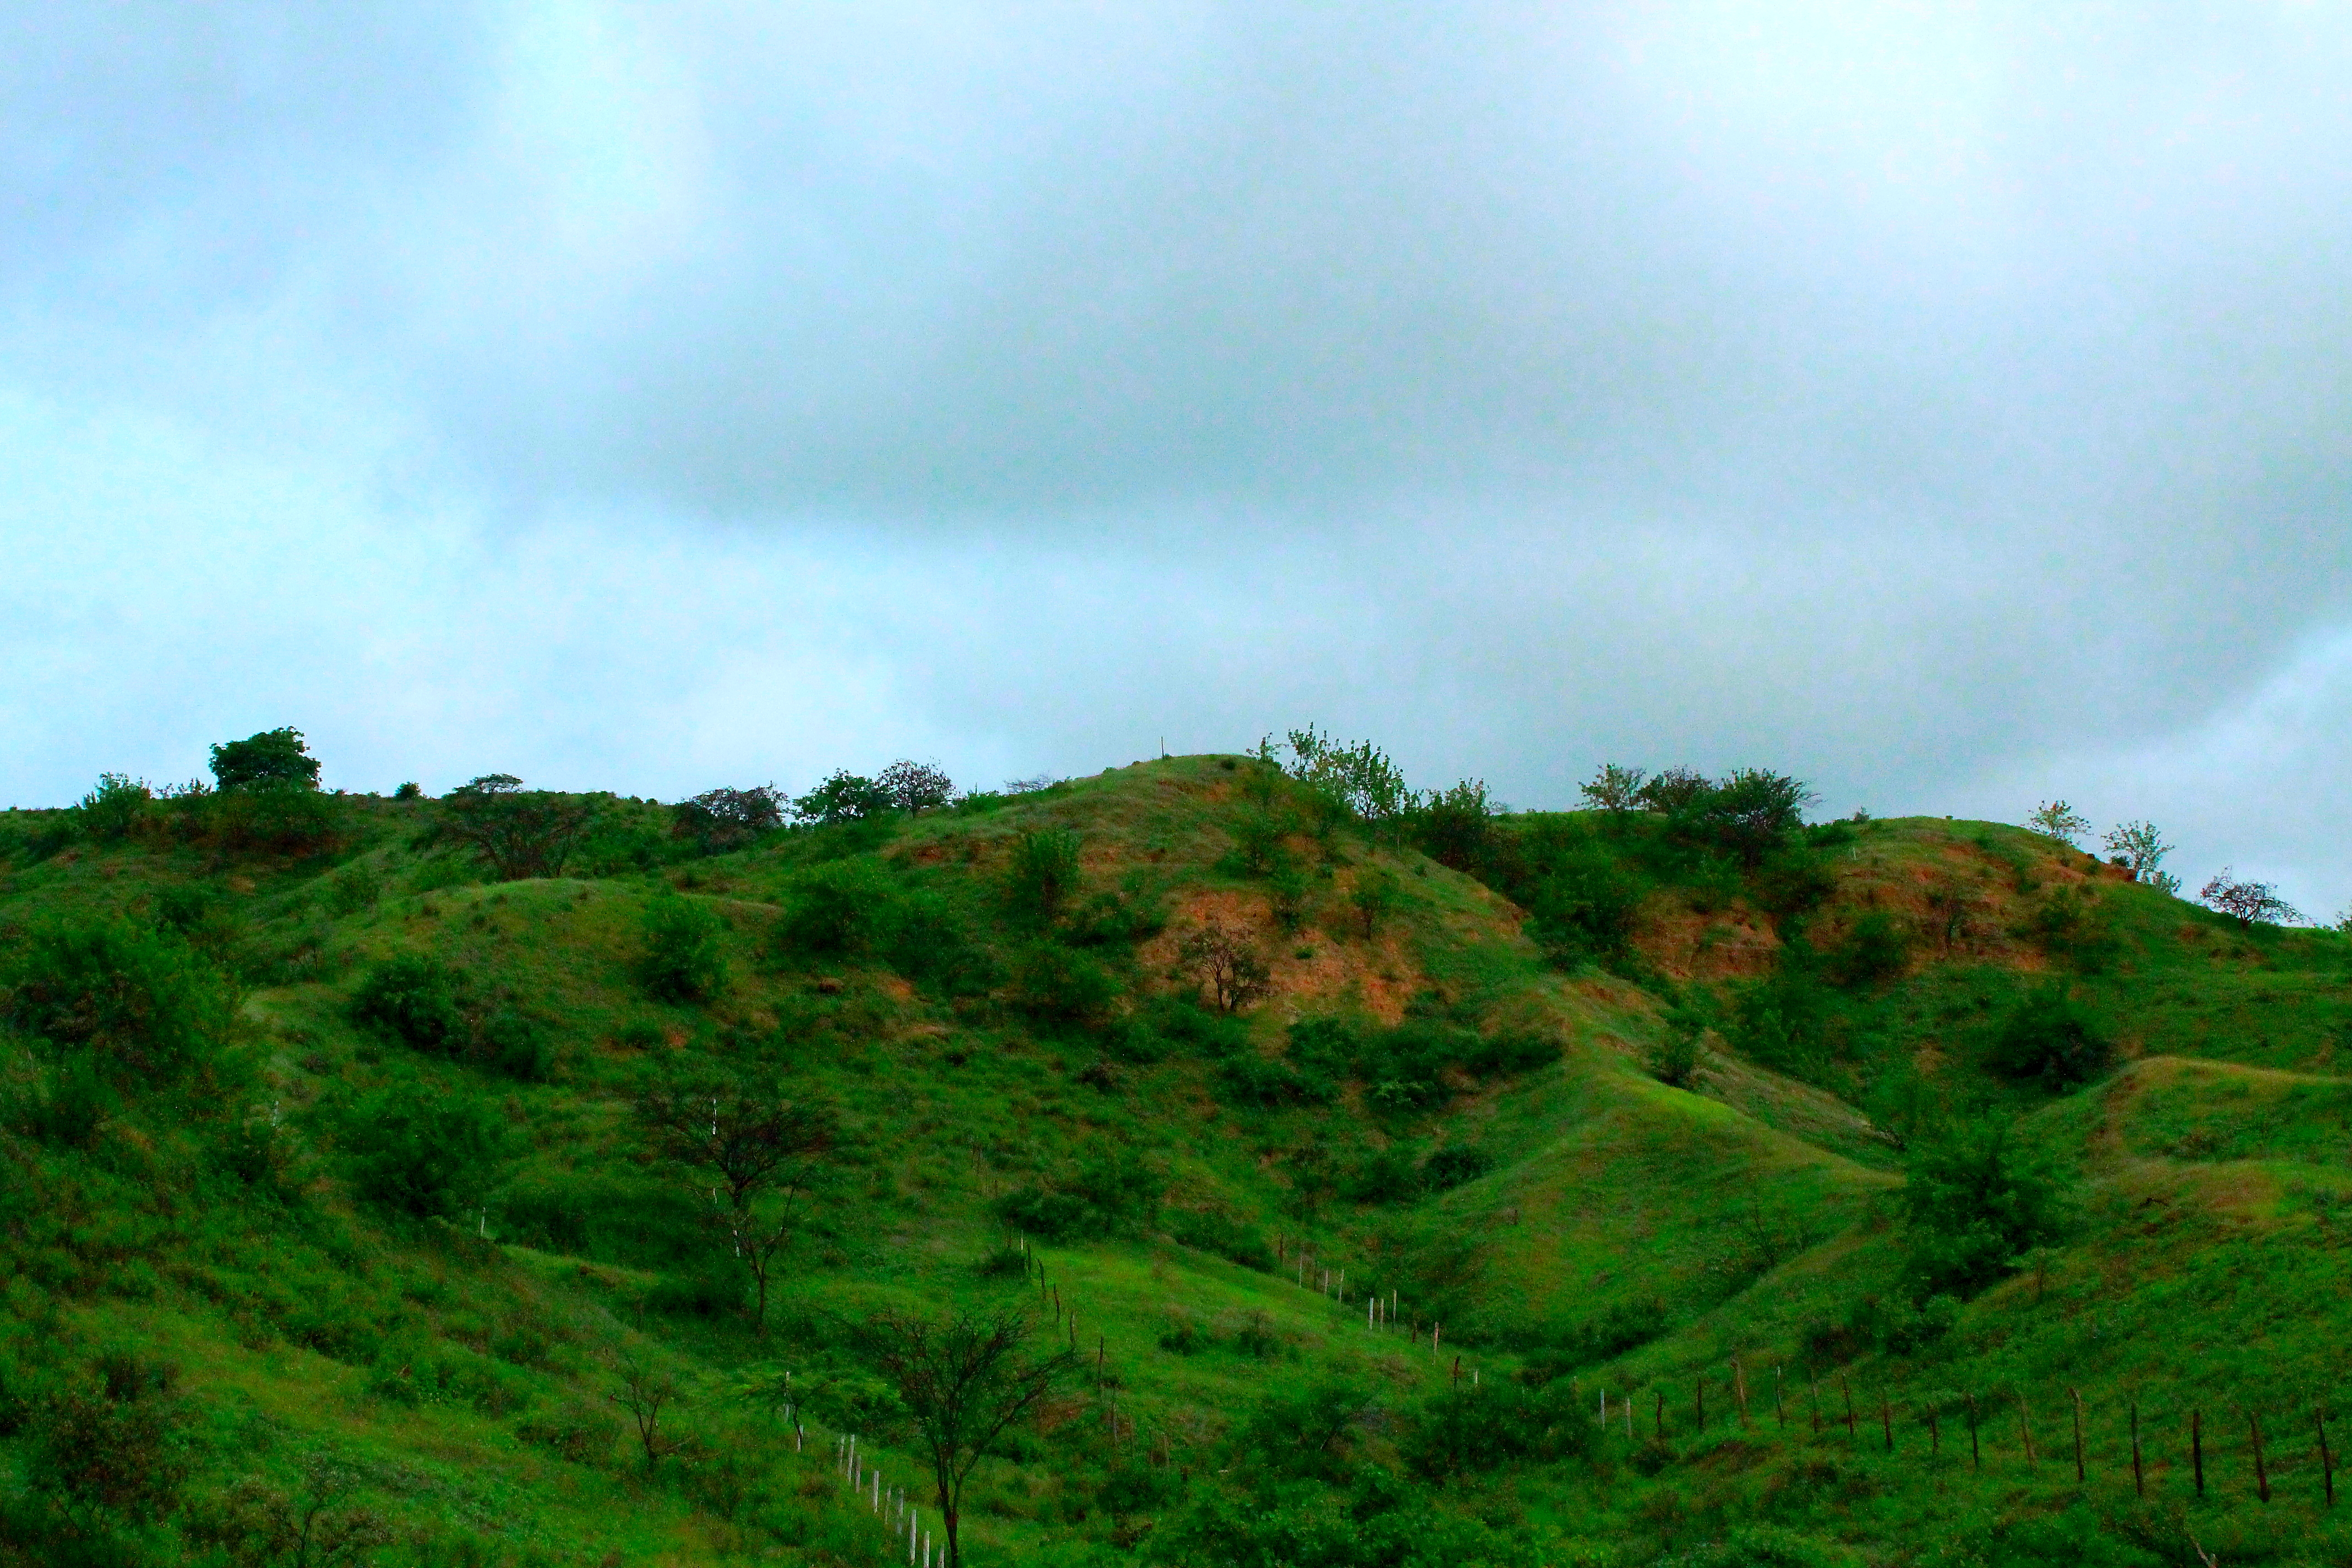
hill, natural, vegetation, nature, highland, green, hill station, grassland, mountainous landforms, natural landscape, sky, pasture, grass, terrain, rural area, landscape, mountain, cloud, meadow, plain, land lot, prairie, plant, fell